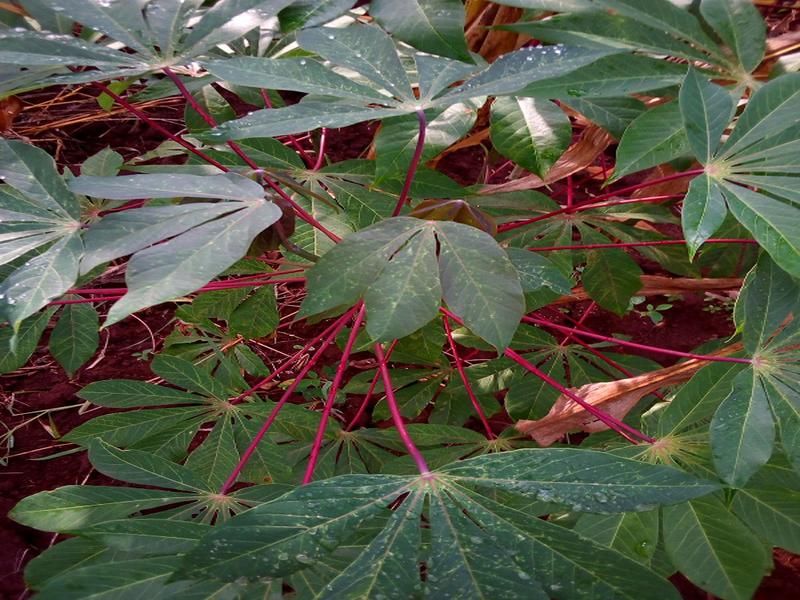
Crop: cassava
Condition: green_mottle